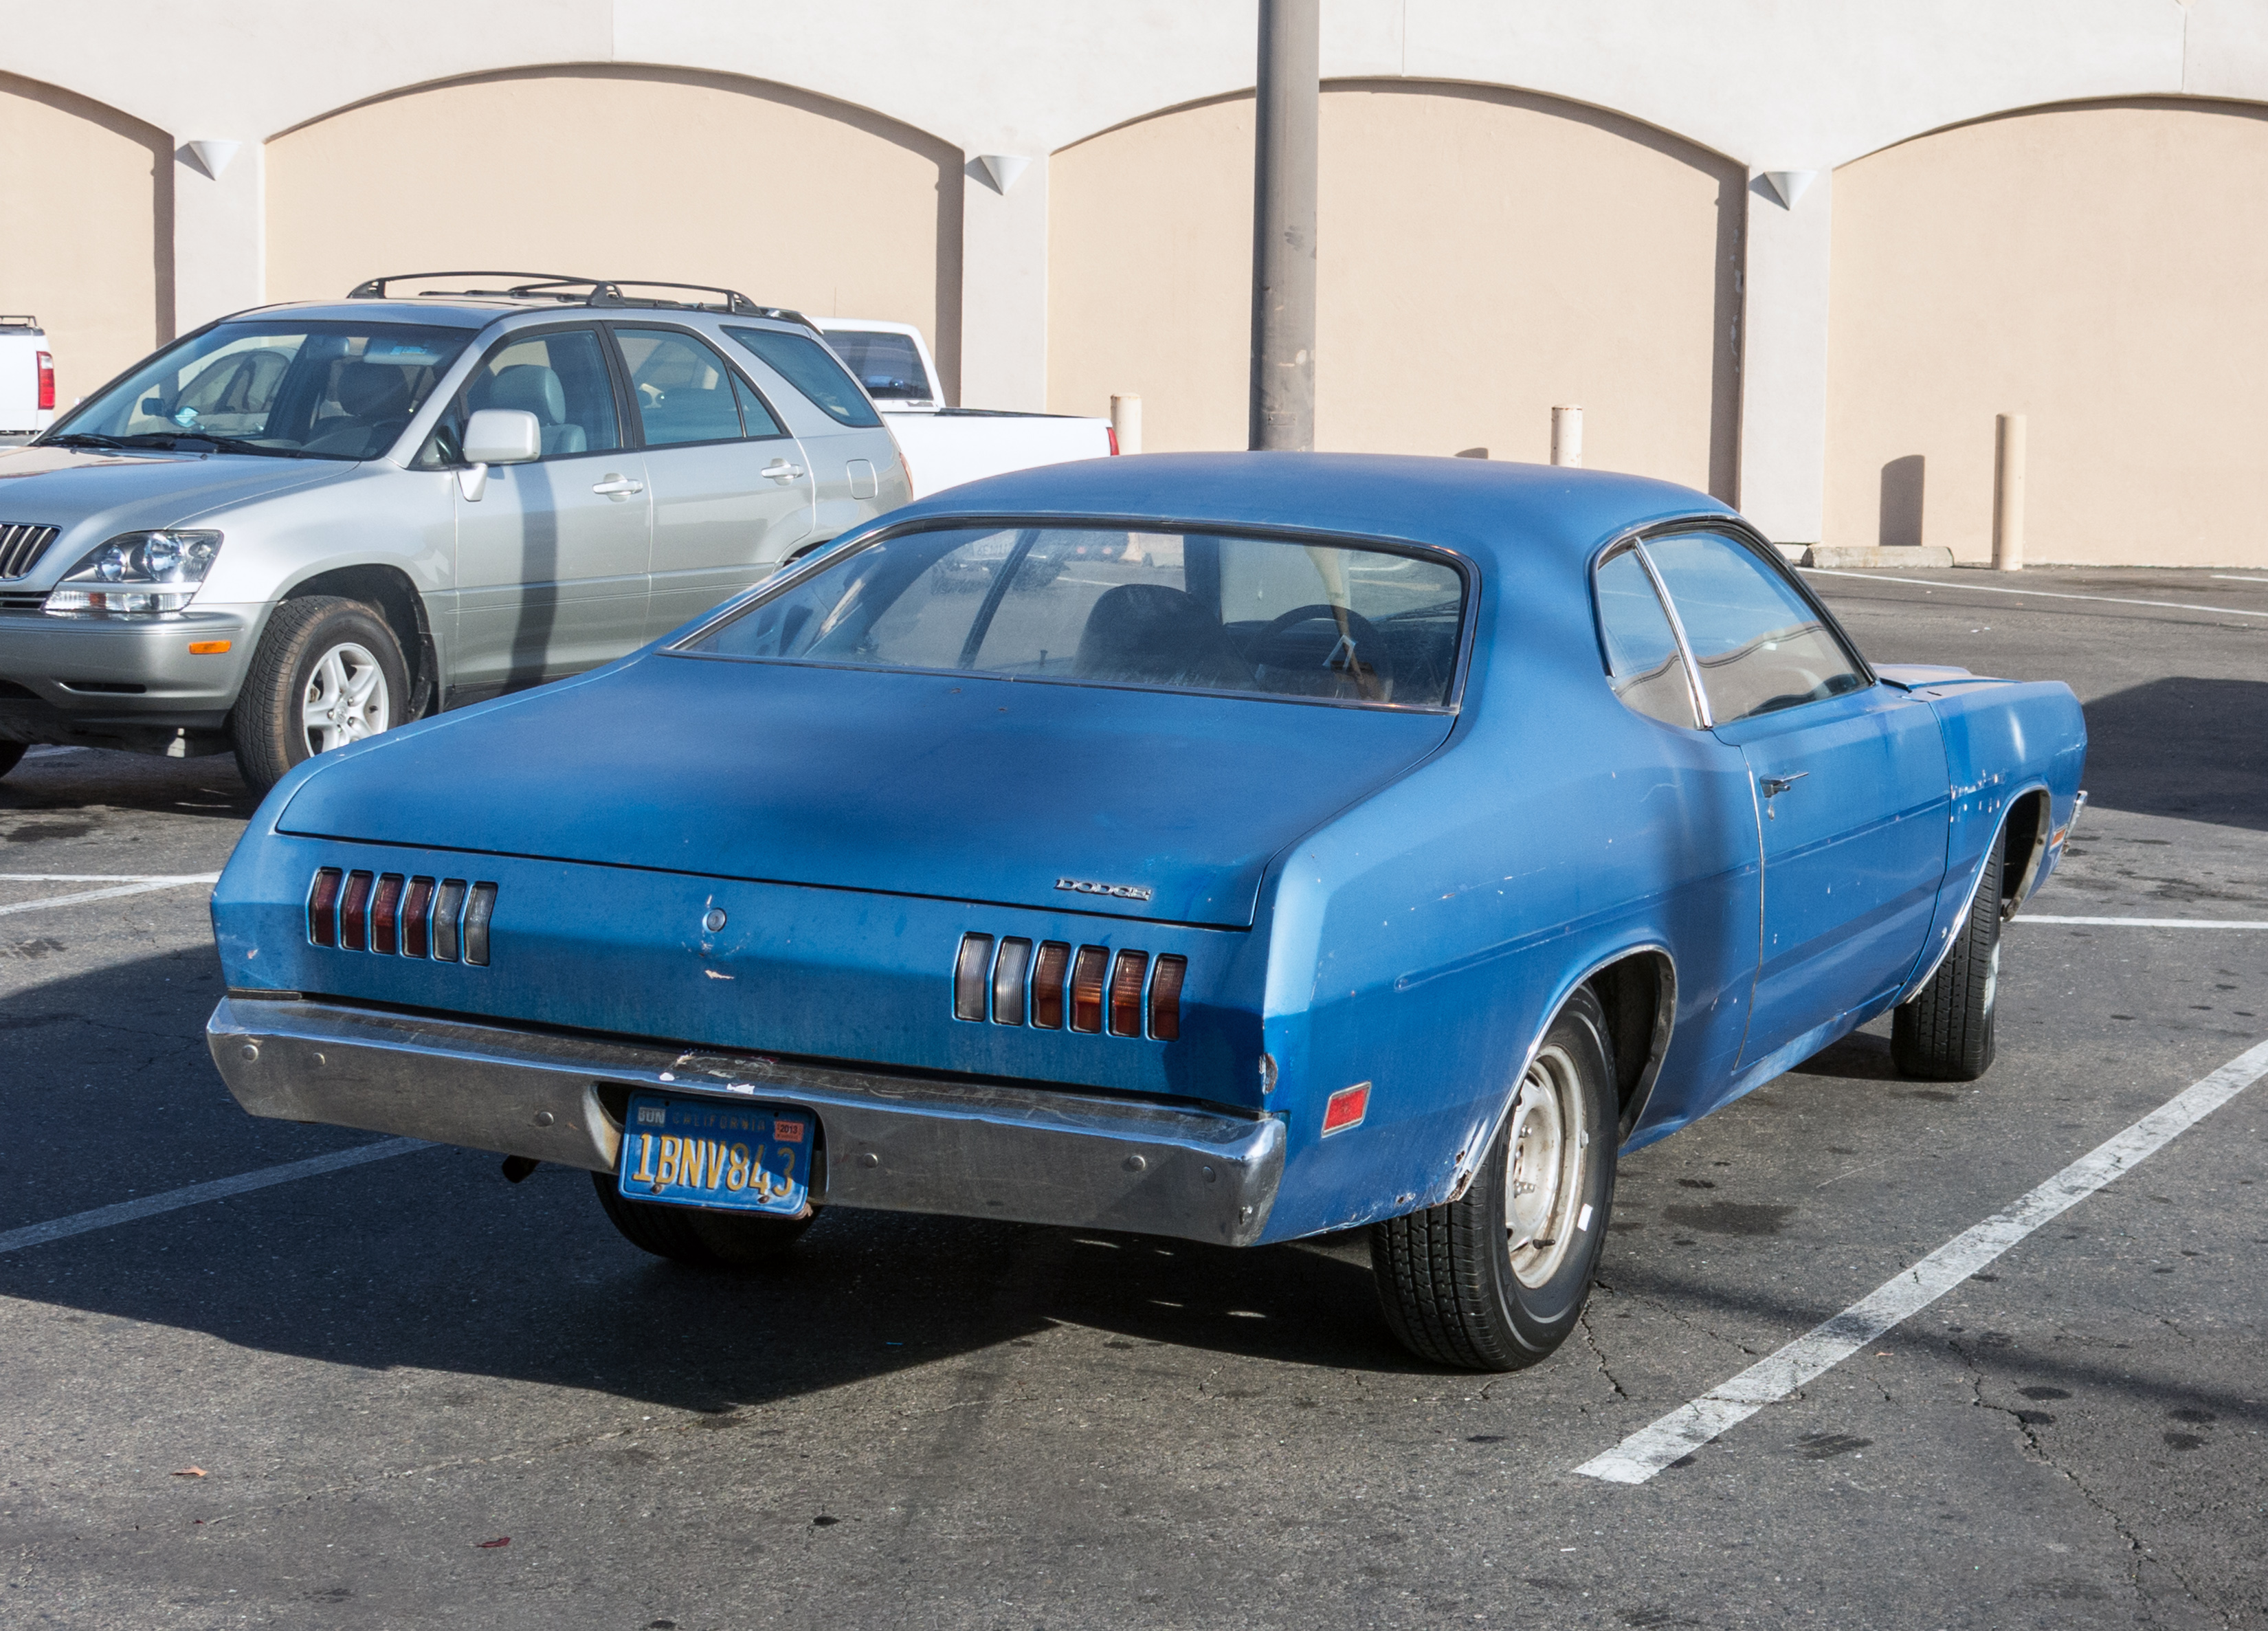
car, vehicle, sports car, muscle car, land vehicle, automobile make, automotive exterior, compact car, stock car racing, full size car